Steven T. Kuykendall

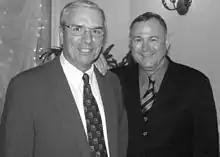
Kuykendall with Congressman Dana Rohrabacher

In 1998, he successfully waged a campaign for Congress and served in the 106th Congress from January 3, 1999, to January 3, 2001. He was an unsuccessful candidate for re-election in 2000. In the US House, Kuykendall served on the Armed Services, Science, and the Transportation and Infrastructure Committees.